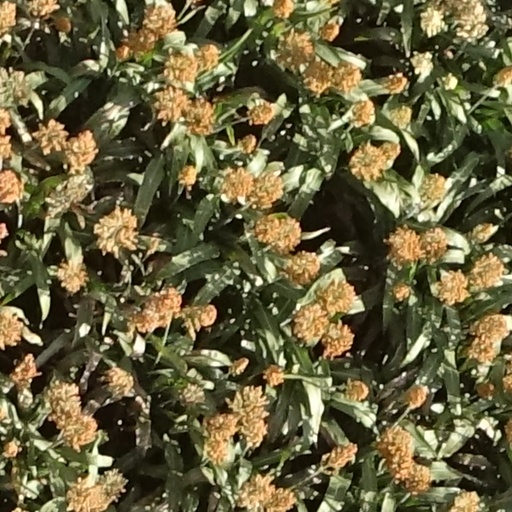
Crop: sorghum